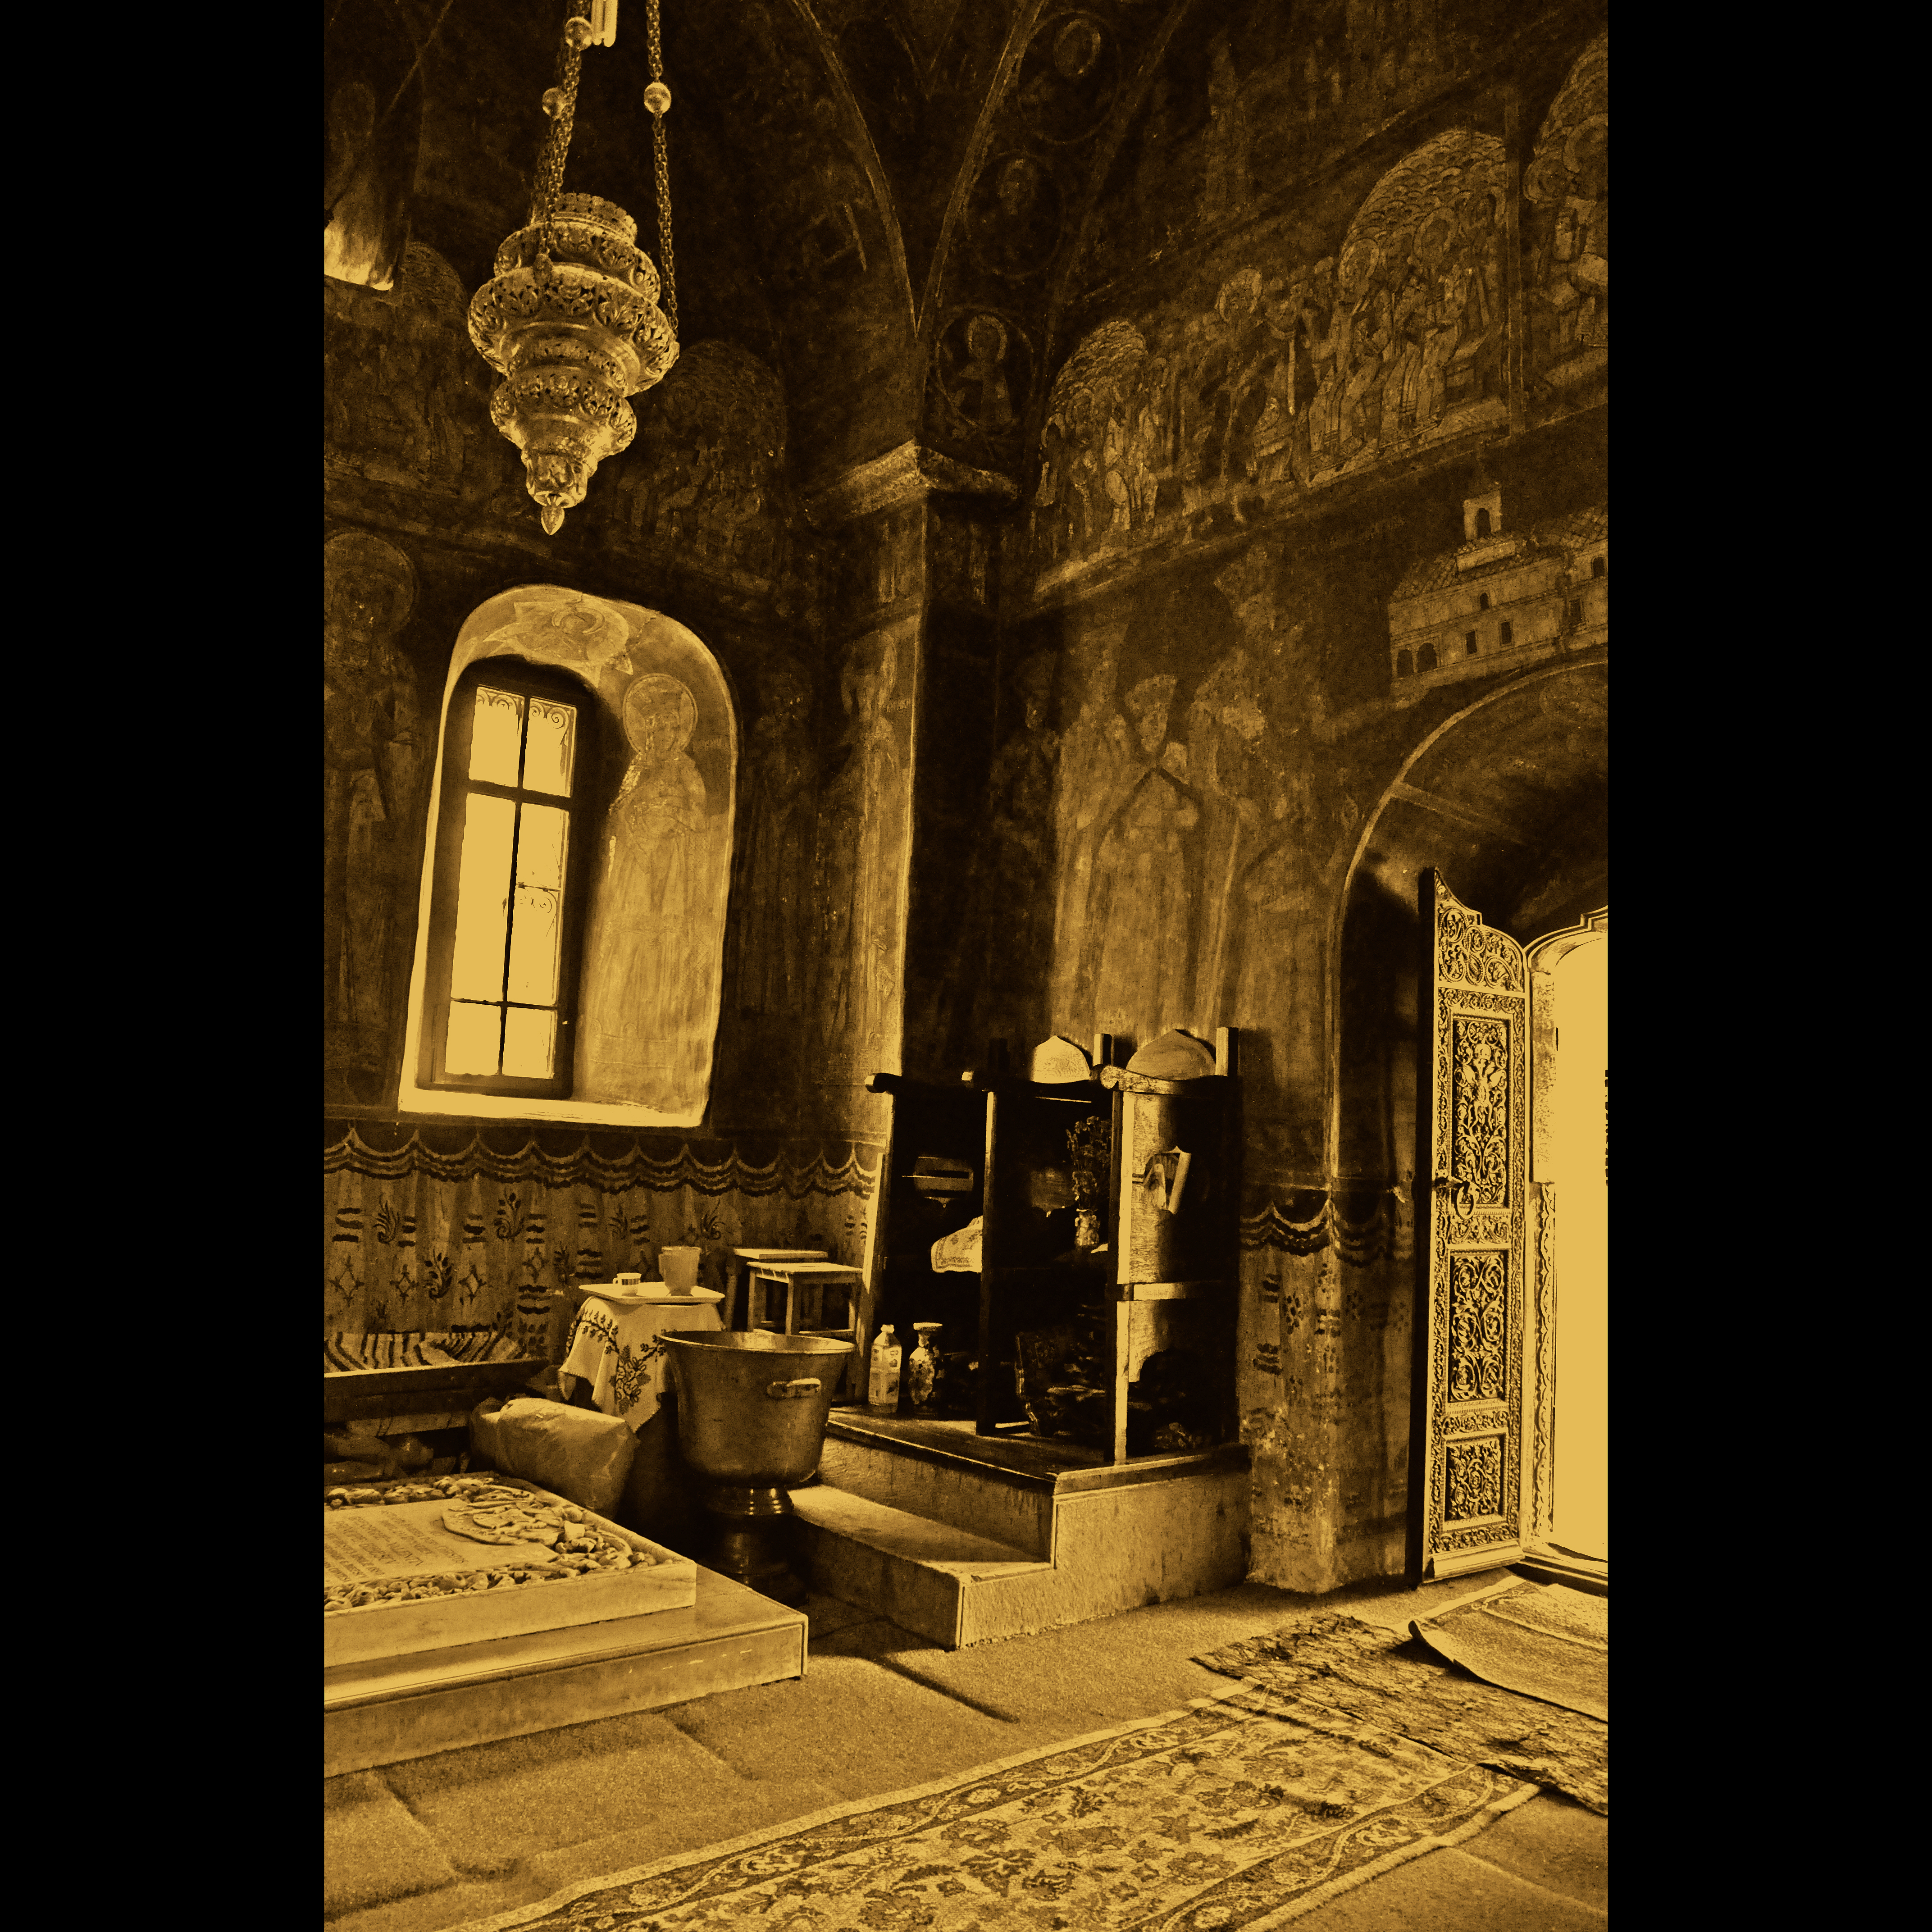
architecture, photography, building, monument, photo, arch, column, religion, church, cathedral, chapel, christian, place of worship, photos, religious, art, de, friends, temple, monastery, churches, fotografie, christianity, romana, orthodox, private, eastern, romania, bucharest, crypt, screenshot, bor, biserica, arhitectura, orthodoxy, romanian, ortodoxa, patrimoniu, ortodox, ortodoxia, ortodoxie, ecclesiastical, bisericeasc, cladire, edificiu, bucuresti, lmiifiima1529802, cre tinism, cre tin, br ncoveneasc, arhitecturabr ncoveneasc, ancient history